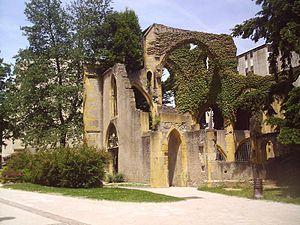
L'église saint Livier de Metz.
L’église Saint-Livier est une église catholique en ruine située à Metz en Moselle, dans le quartier du Pontiffroy.
Cet article présente la liste des édifices religieux situés sur le territoire de la ville de Metz.